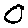
Label: 0